Maggie Daley Park

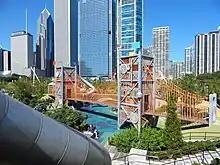
The Slide Crater within the Play Garden of Maggie Daley Park

The 12,000 square foot Slide Crater zone is entered on high from the Wave Lawn by means of the Tower Bridge, which is a suspension bridge elevated by two towers, one of which has two slides, the other a wealth of play features including knobs, flags, a viewing scope, and talk tubes.